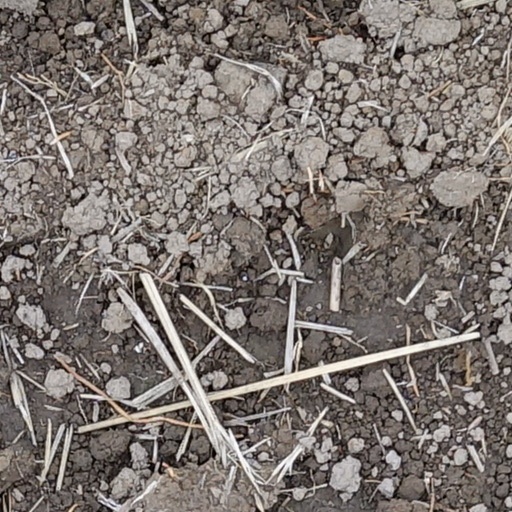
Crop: wheat